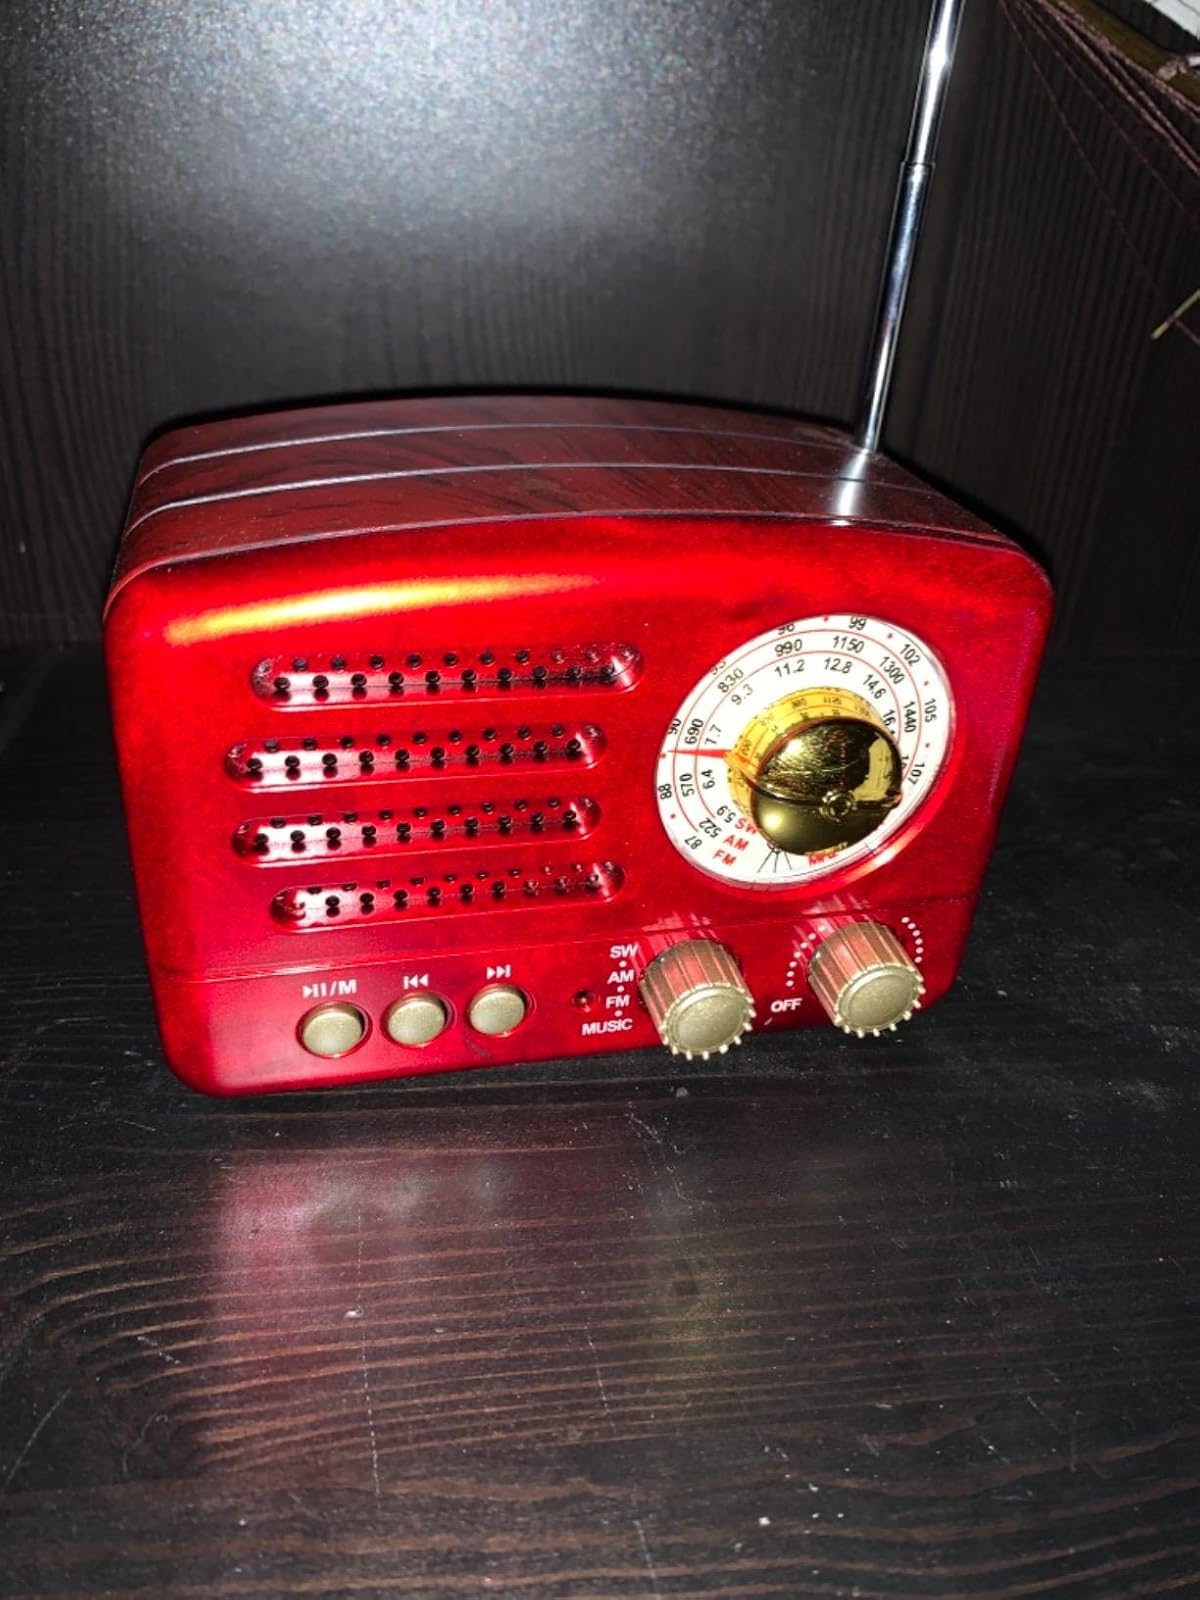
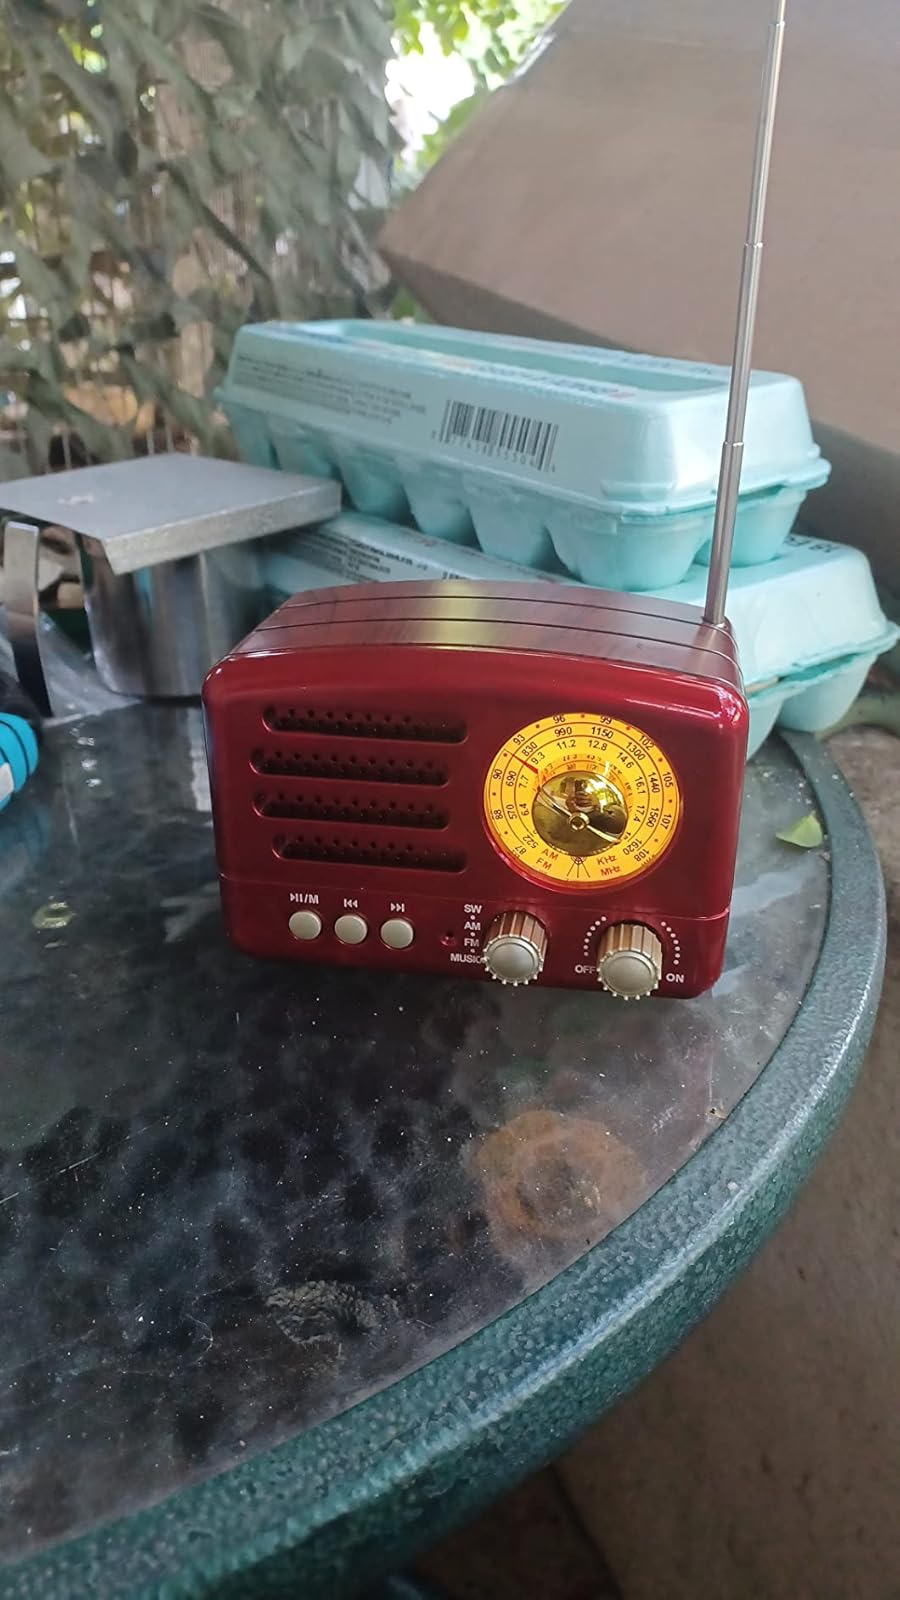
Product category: radio
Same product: yes